Deutschland sucht den Superstar

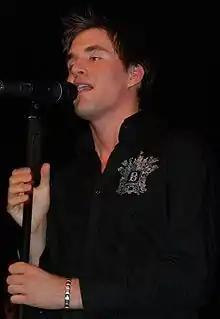
Debut season winner Alexander Klaws in 2008

Winner Alexander Klaws signed a recording contract with BMG, the label in partnership with "DSDS". Immediately post-finale, Klaws released three singles, most notably the coronation song "Take Me Tonight" which was written by Bohlen and debuted on top of the German Singles Chart, eventually becoming the second biggest-selling single of 2003 – only losing to "We Have a Dream", the pre-released recording of all ten finalists. Klaws has subsequently had three albums and several hit singles mostly from his more successful first album. While his debut, "Take Your Chance" (2003), and its follow-up, "Here I Am" (2004), saw nationwide success and garnered him several ECHO Award nominations, his independent 2006 release, "Attention!" failed to link on previous sales figures. He has since established a secondary career as an actor on the Sat.1 telenovela "Anna und die Liebe" and appeared in leading roles on musicals such as "Dance of the Vampires" and "Tarzan".